House of Merode

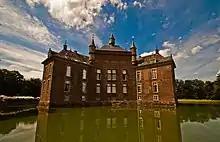
Merode Castle in Westerlo

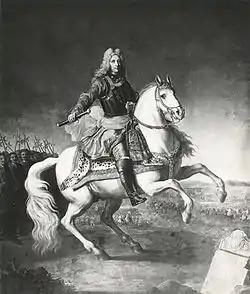
Jean de Merode, 5th Marquess of Westerloo

From the 14th century onwards, a branch of the Merode family gained power and possessions in the Duchy of Brabant and the Prince-Bishopric of Liège, on the territory of present-day Belgium. At that time, these territories belonged to the Burgundian Netherlands and later to the Habsburg Netherlands.